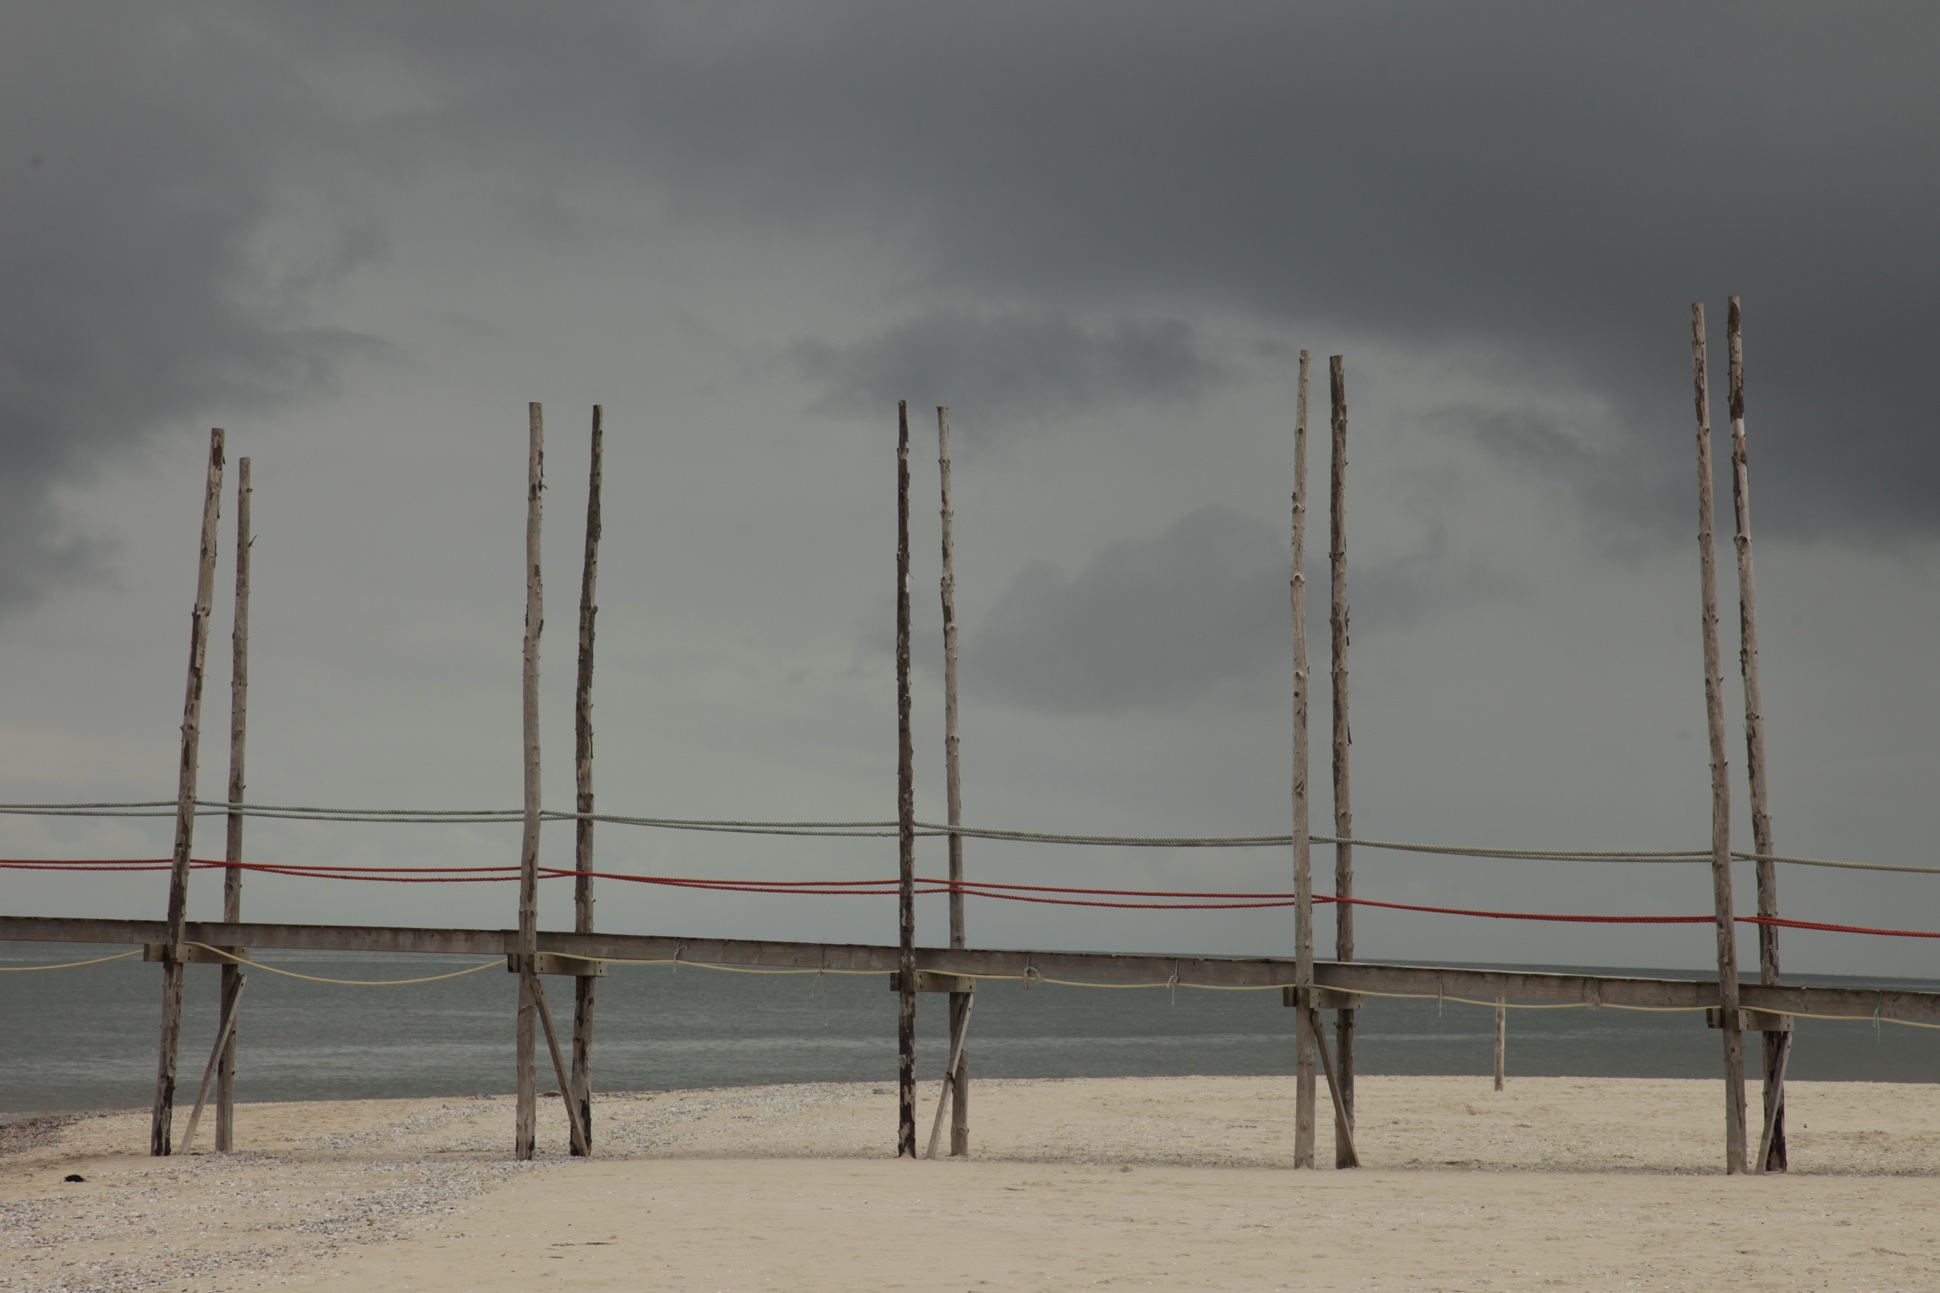
beach, sea, sand, horizon, snow, winter, cloud, wood, wind, tower, mast, weather, shape, north sea, sea bridge, heavy clouds, stormy weather, atmospheric phenomenon